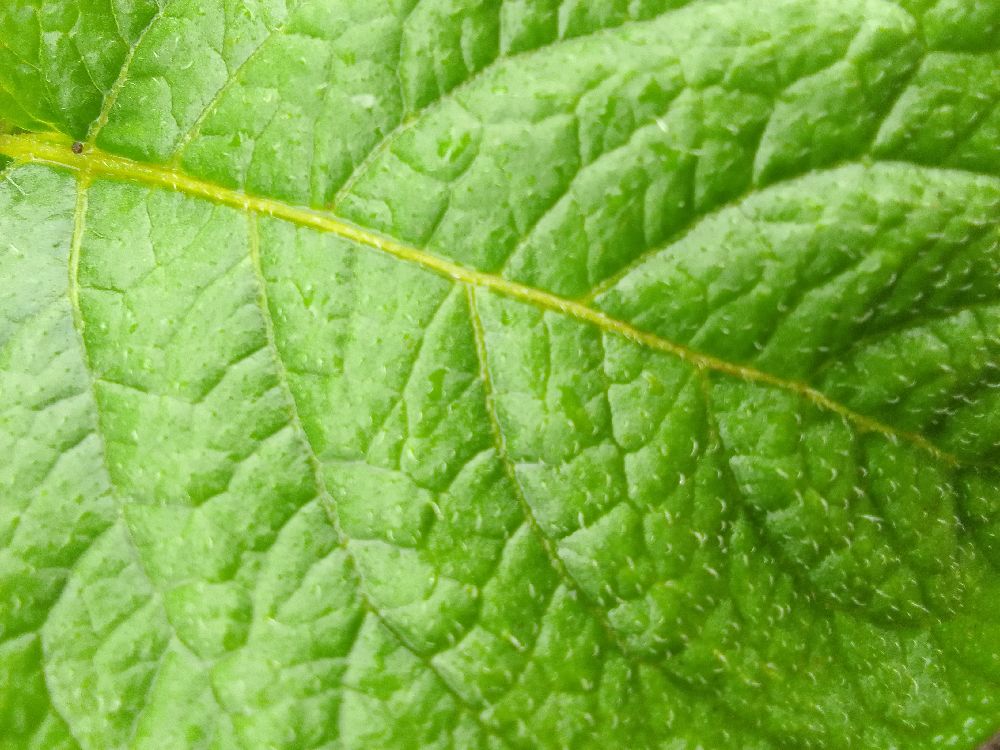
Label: Healthy